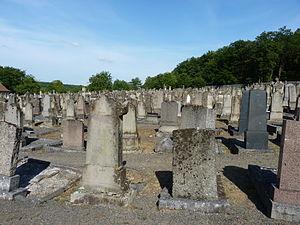
Cimetière israélite de Rosenwiller
Le cimetière juif de Rosenwiller est une nécropole située route de Grendelbruch à Rosenwiller, dans le département français du Bas-Rhin.
L'inventaire du patrimoine juif d'Alsace est classé par département et par lettre alphabétique de communes.
Rosenwiller est une commune française située dans le département du Bas-Rhin, en région Grand Est.